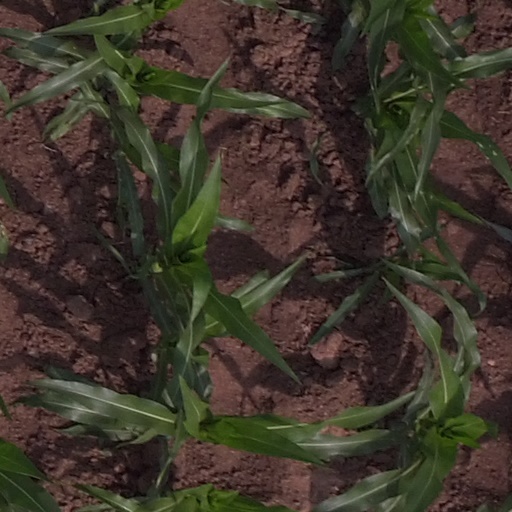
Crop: maize; corn